Light gap

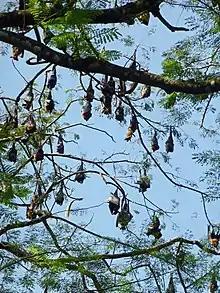
Fruit Bats hanging in the trees of the Royal Botanical Gardens in Sri Lanka (1)

Light gap herbivores are animals that contribute to the creation of light gaps by feeding on the older plants. Some herbivorous animals include algae and bacteria in their diet. Insect herbivores target the shade-tolerant tree species. They cause a substantial amount of damage to the leaves of plants. There is more herbivory in tropical forests than in temperate forests.